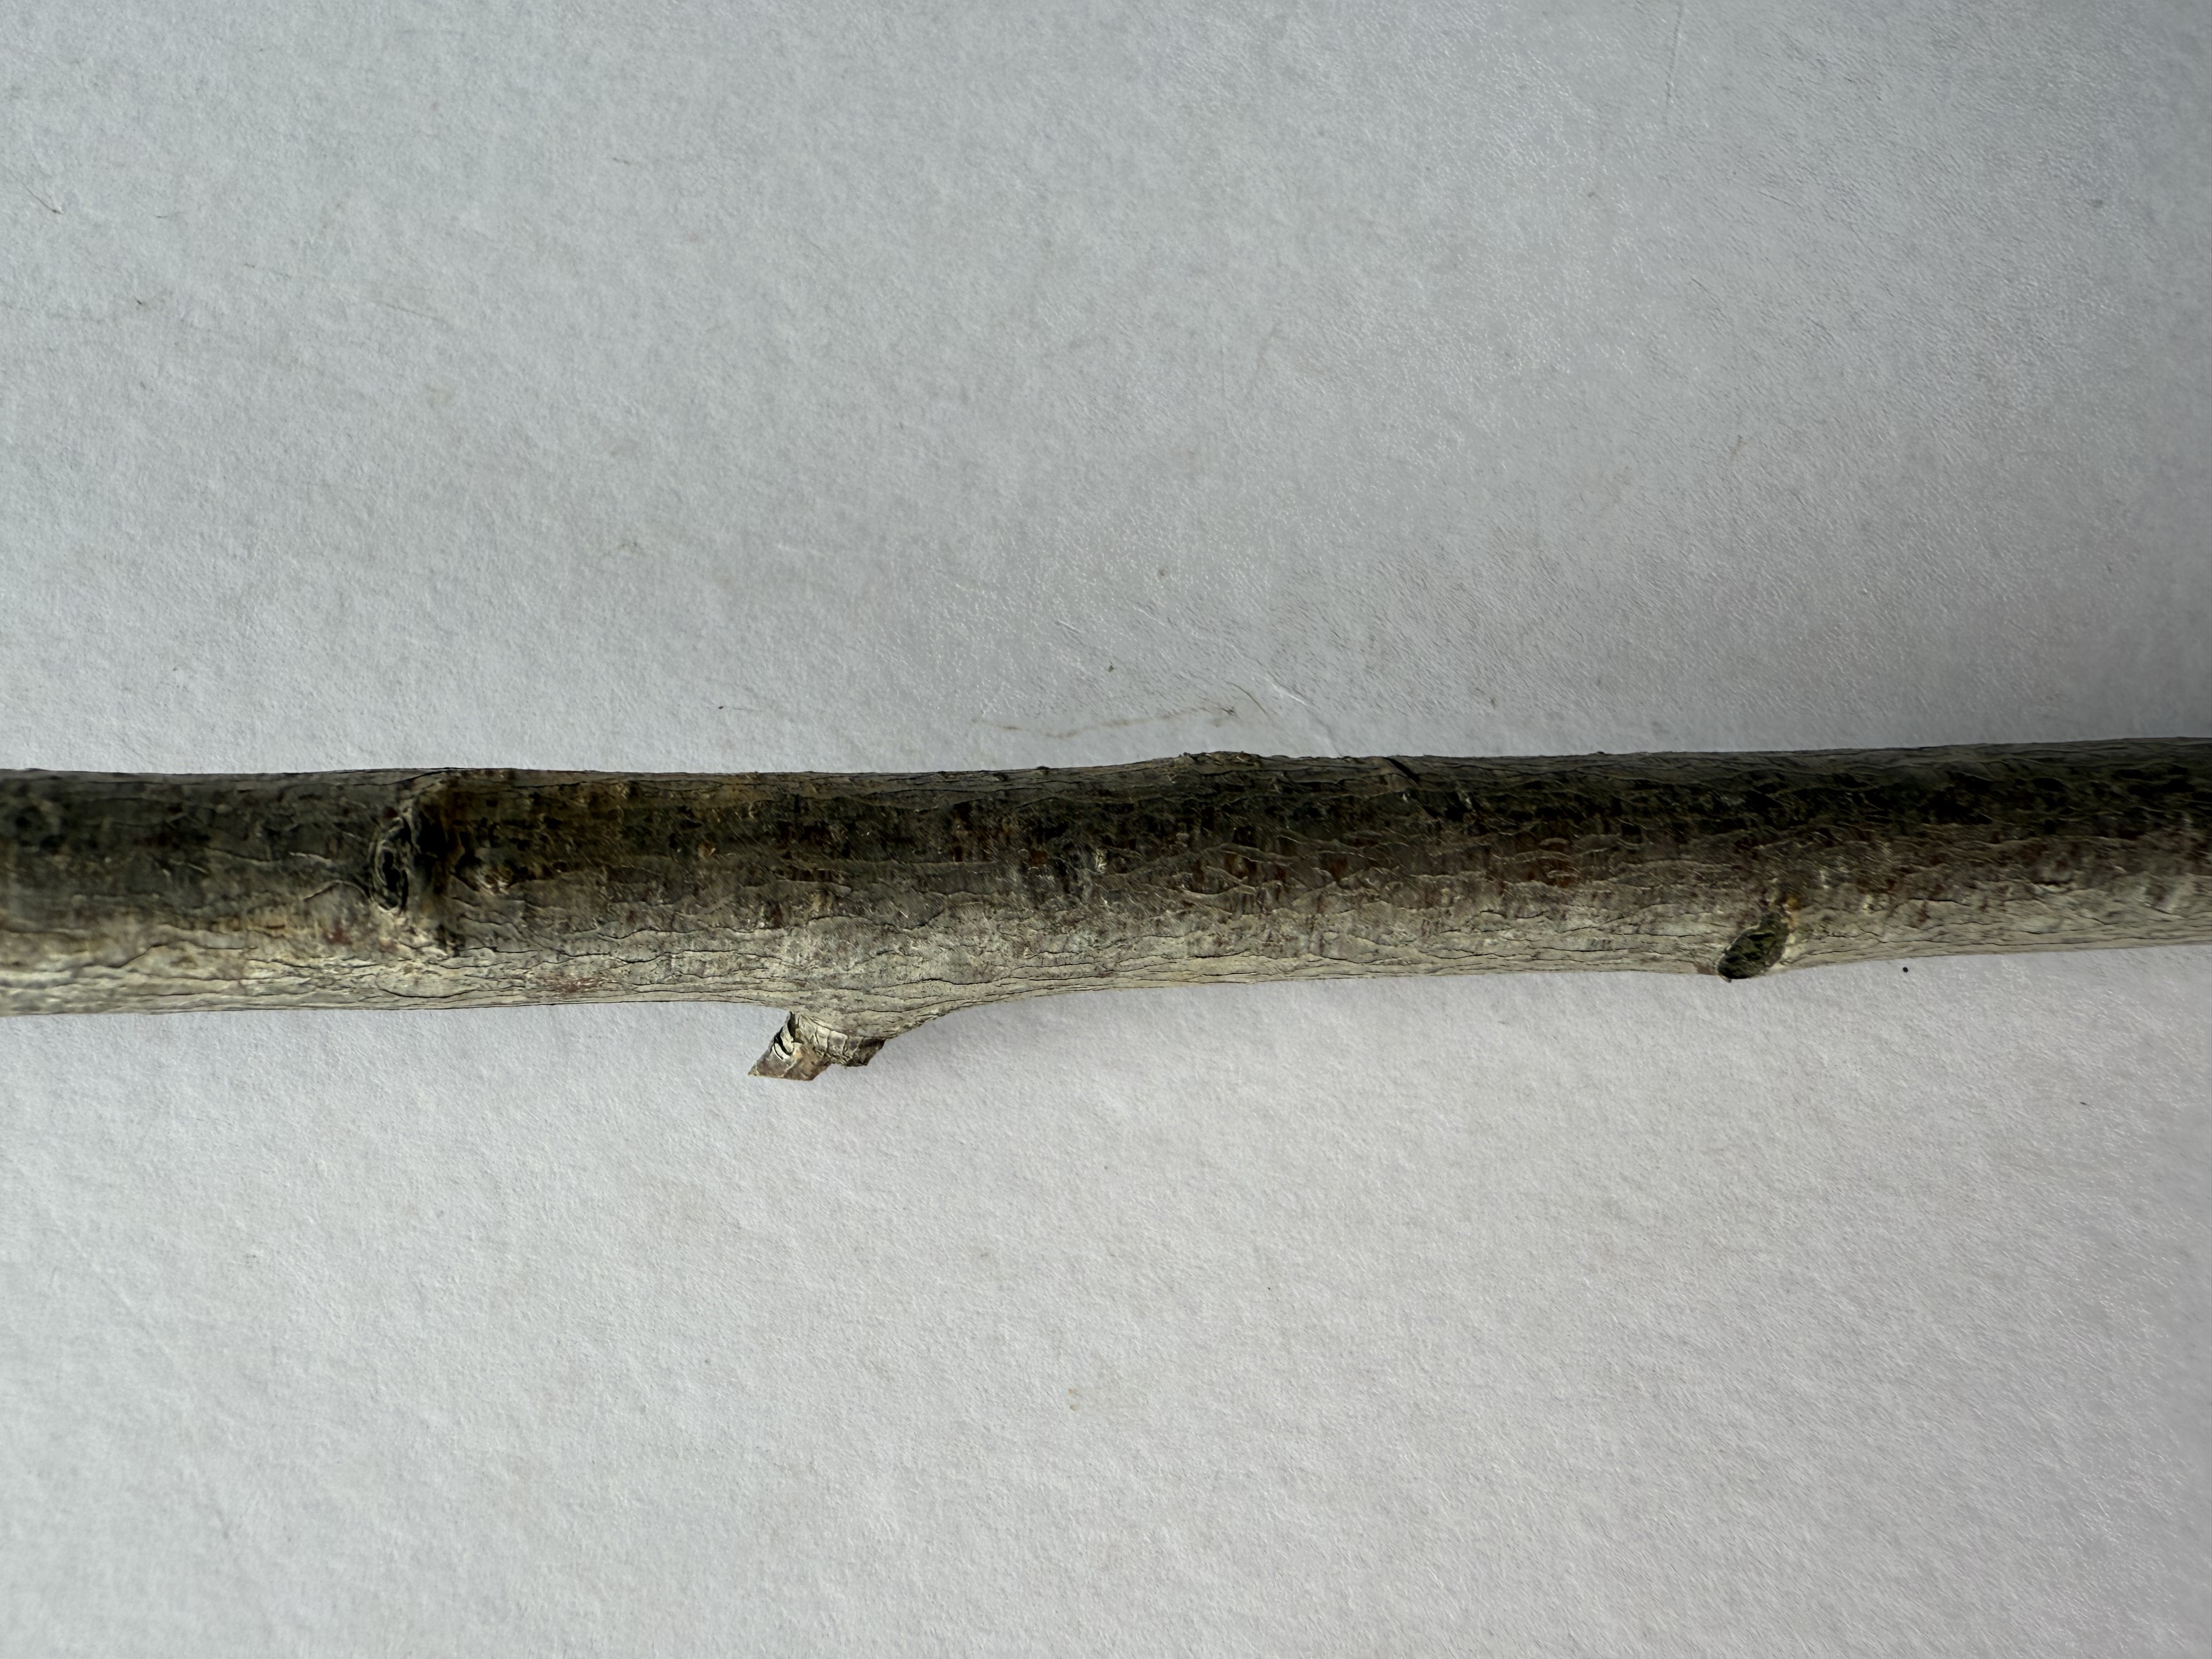
Variety: White Nectarine